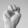
ASL letter: M